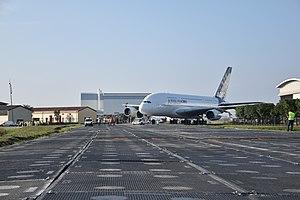
Transfert sur le Tarmac Nord du musée Aeroscopia de l'A380-800 MSN002 F-WXXL le 29 aout 2019
Aeroscopia est un musée aéronautique français implanté à Blagnac, près du site AéroConstellation, et accueille notamment deux exemplaires du Concorde, dont l'ouverture a eu lieu le 14 janvier 2015.